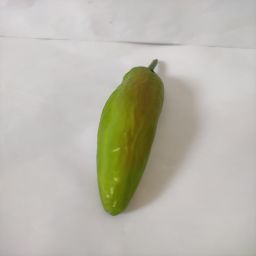
Crop: New Mexico Green Chile
Quality: Ripe